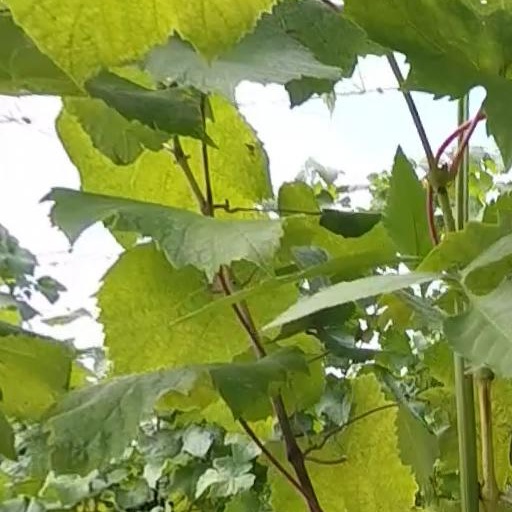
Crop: grape